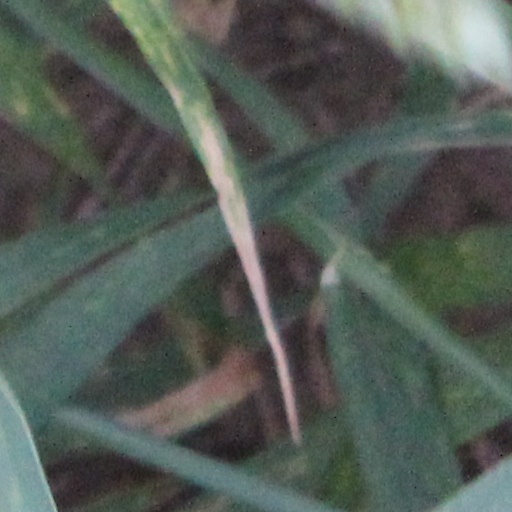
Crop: wheat